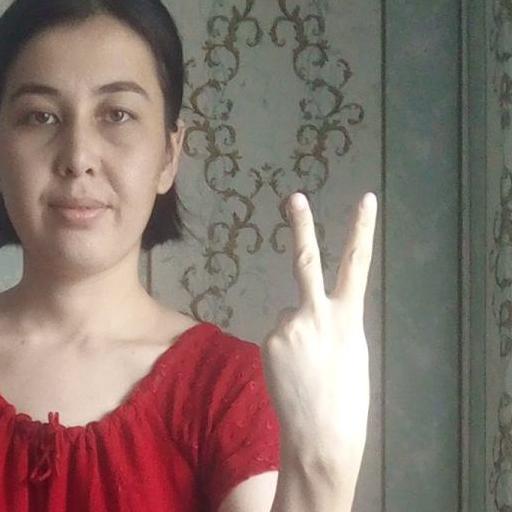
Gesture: peace_inverted